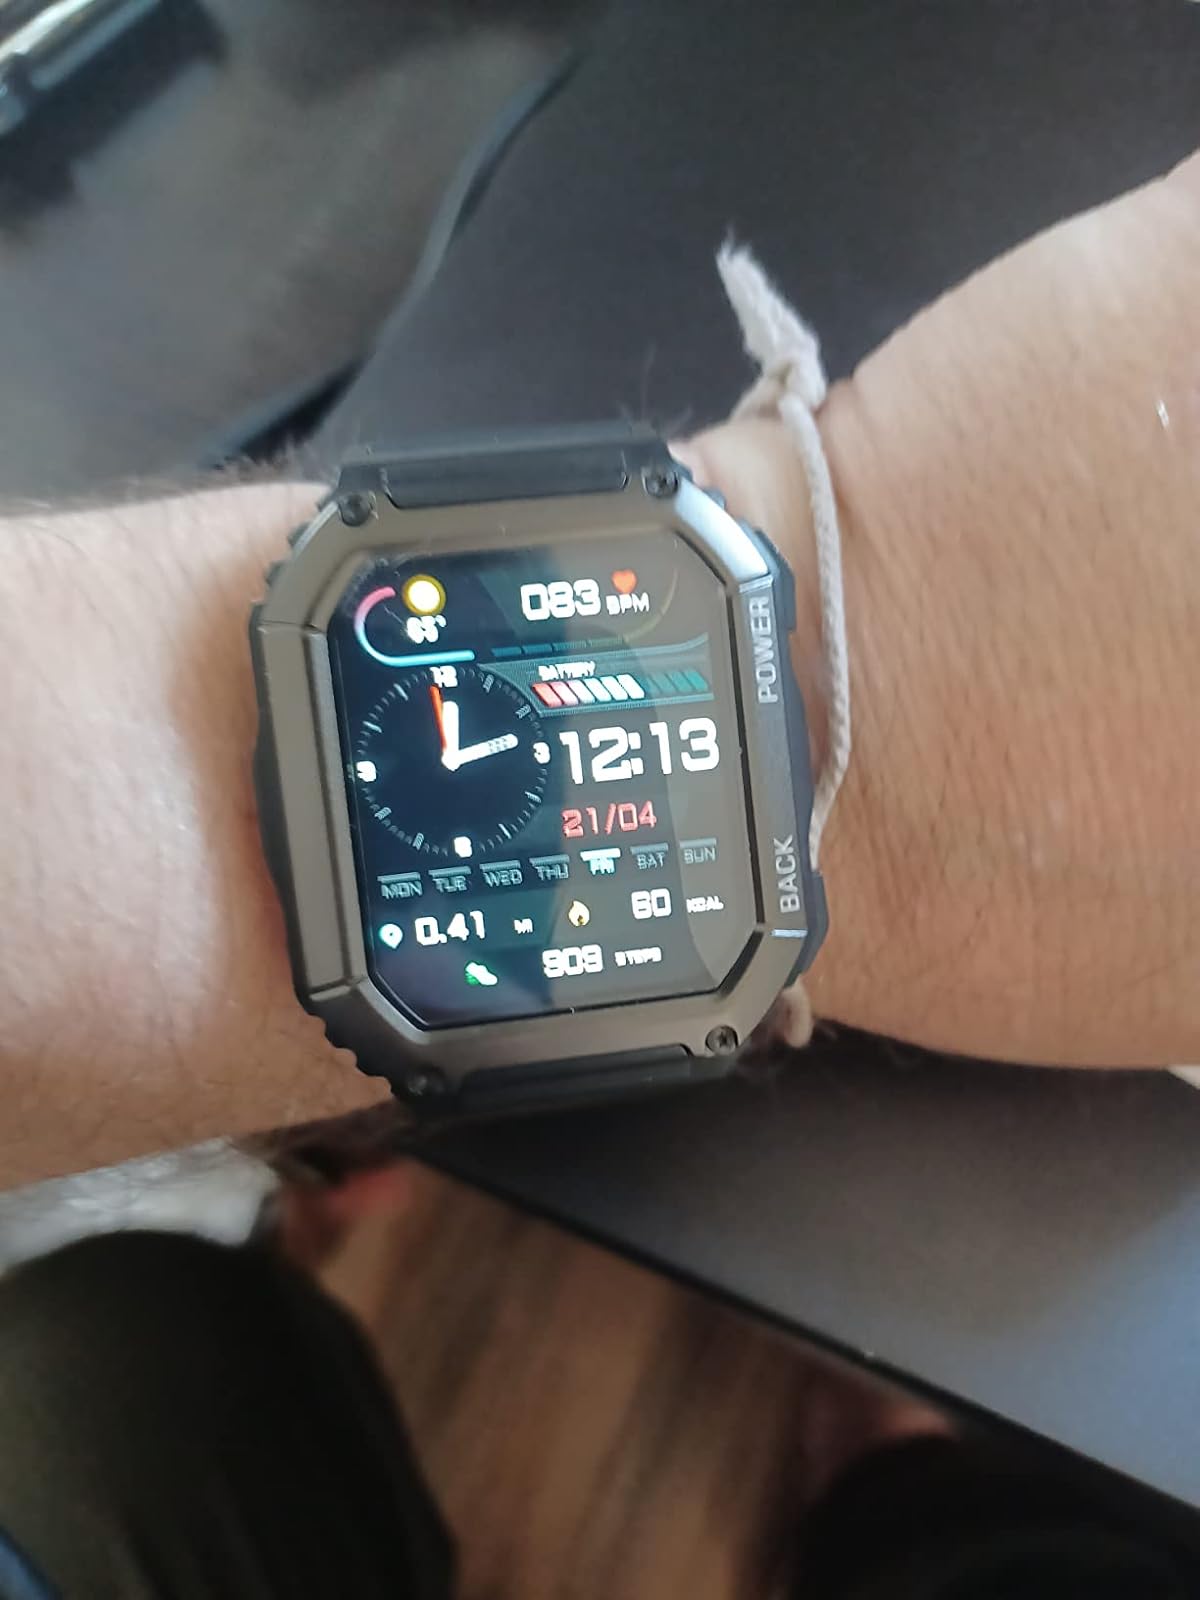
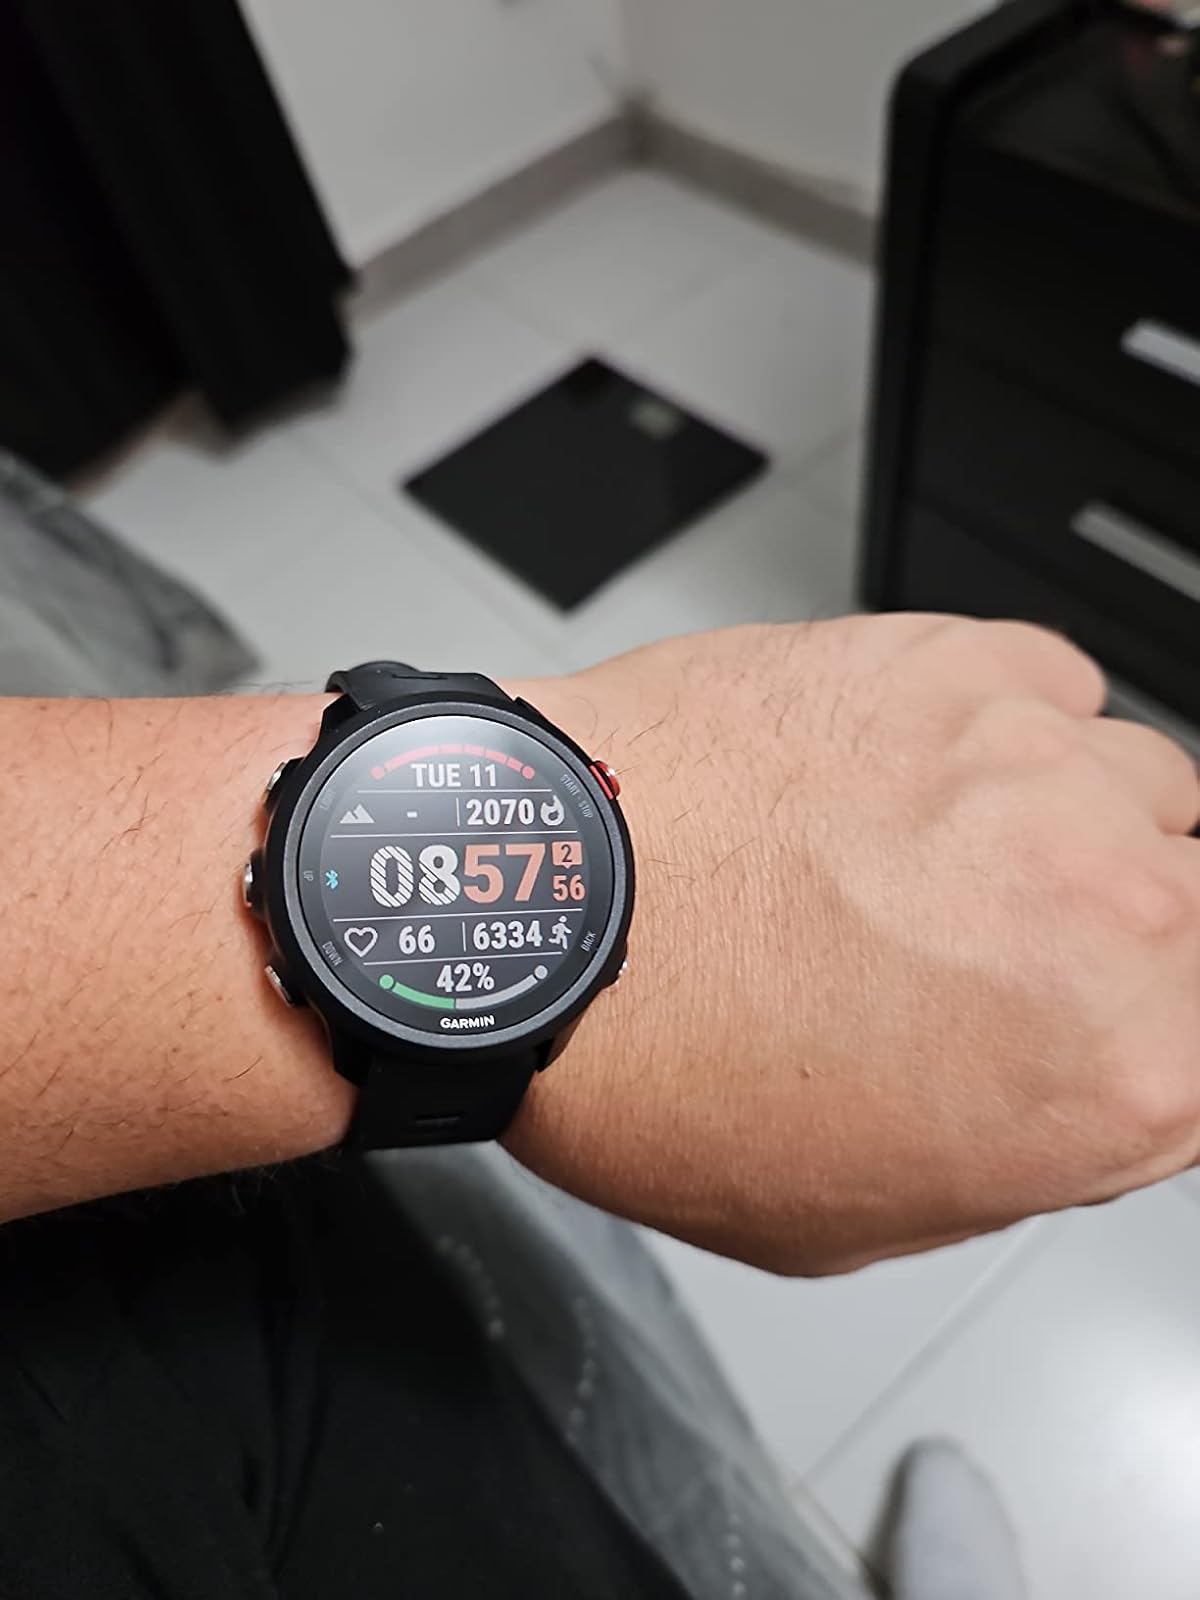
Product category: smartwatch
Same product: no